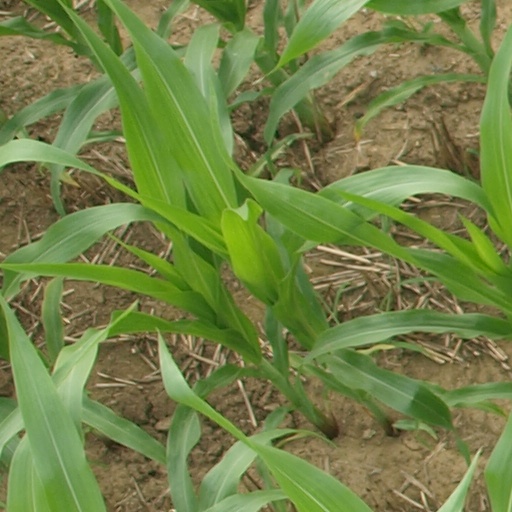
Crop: maize; corn